Stanisław Szostak

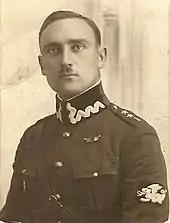
Stanisław Szostak as a Lieutenant

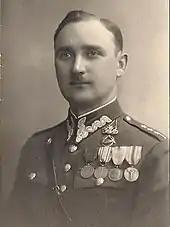
Stanisław Szostak as a Captain

In 1917, having graduated with distinction (Gold Medal), Stanisław Szostak was enrolled as an officer cadet (junker) in the Nikolayevskoye School of Engineers in Petrograd, Russia.